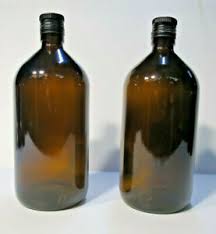
Label: glass